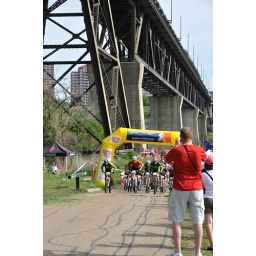
From the Edmonton Canada Cup mountain bike race, July 11th, 2010 in Edmonton, Alberta, Canada.